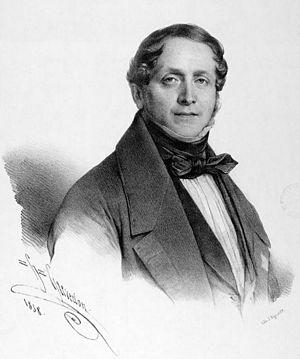
Giulio Marco Bordogni, généralement appelé Marco Bordogni, est un chanteur d'opéra et un professeur de chant italien né le 23 janvier 1789 à Gazzaniga et mort le 31 juillet 1856 à Paris. Ayant connu une grande popularité sous la Restauration, sa carrière s'est déroulée essentiellement à Paris.